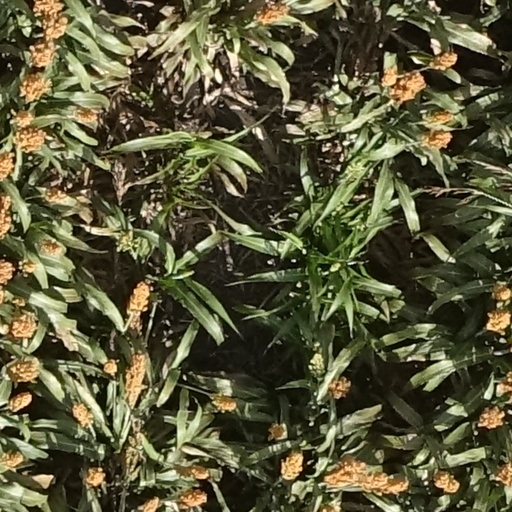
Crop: sorghum